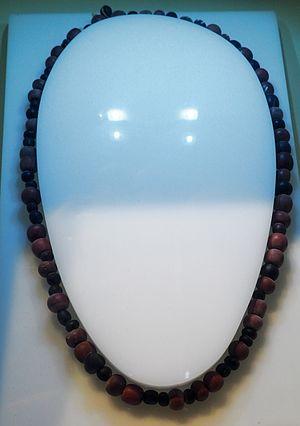
Collier de perles de verre, en vitrine au Centre des Visiteurs du Fort Niagara, NY.
Un collier de wampum ou collier de porcelaine est un collier de coquillages utilisé par les Amérindiens du Nord-Est du continent américain comme objet diplomatique et religieux ou comme monnaie d'échange. On trouve aussi des branches, ceintures et d'autres objets de wampum.